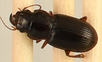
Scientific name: Cratacanthus dubius
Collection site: North Sterling NEON (STER), plot STER_029